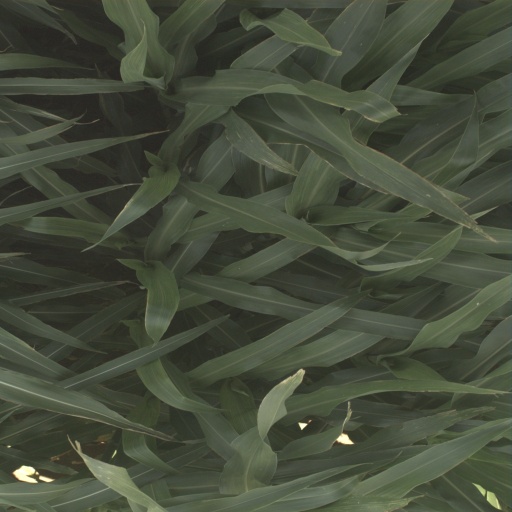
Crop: sorghum